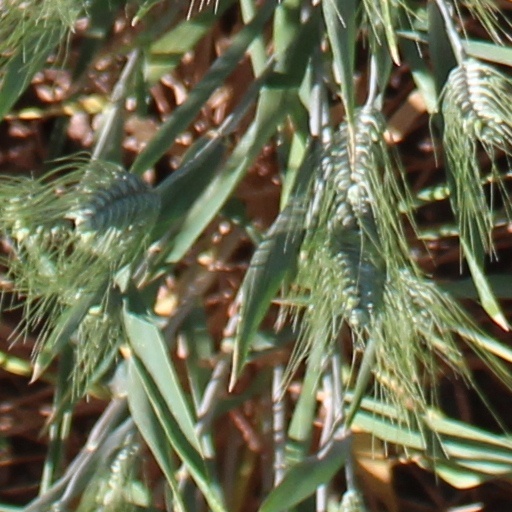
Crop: wheat